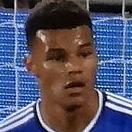
Age: 20